Saurornithoides

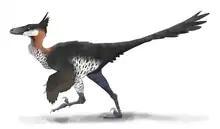
Life restoration

A juvenile specimen of "S. mongoliensis" was described in 1993 and gave insights into the life history of the species as well as its relatives; the highly ossified hindlimb suggested that "Saurornithoides" and other troodontids were well developed at birth and that they probably required little to no parental care.